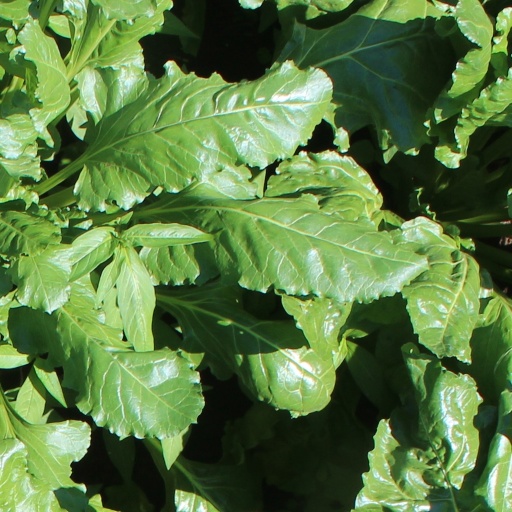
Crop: sugar beet